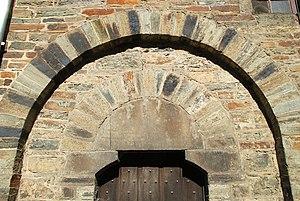
Belgique- Brabant wallon - Villers-la-Ville - ancien moulin abbatial
Le moulin abbatial de Villers-la-Ville est, avec la Pharmacie de l'Abbaye de Villers-la-Ville, la chapelle Saint-Bernard, la Porte de Namur, la Porte de Bruxelles, la Porte de Nivelles et la Ferme de l'abbaye de Villers-la-Ville, un des principaux vestiges de l'Abbaye de Villers-la-Ville situés en dehors du site des ruines de l'abbaye, à Villers-la-Ville, commune belge du Brabant wallon.